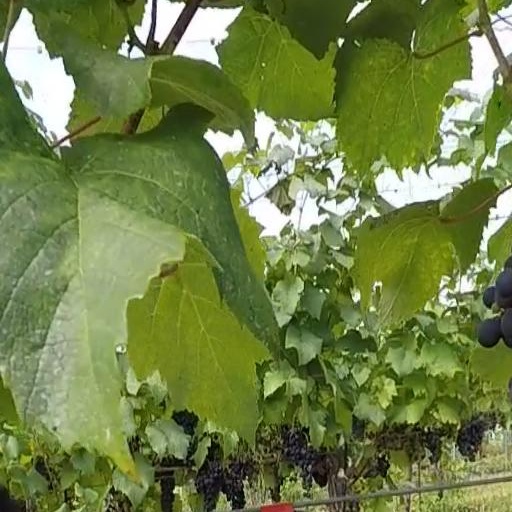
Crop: grape